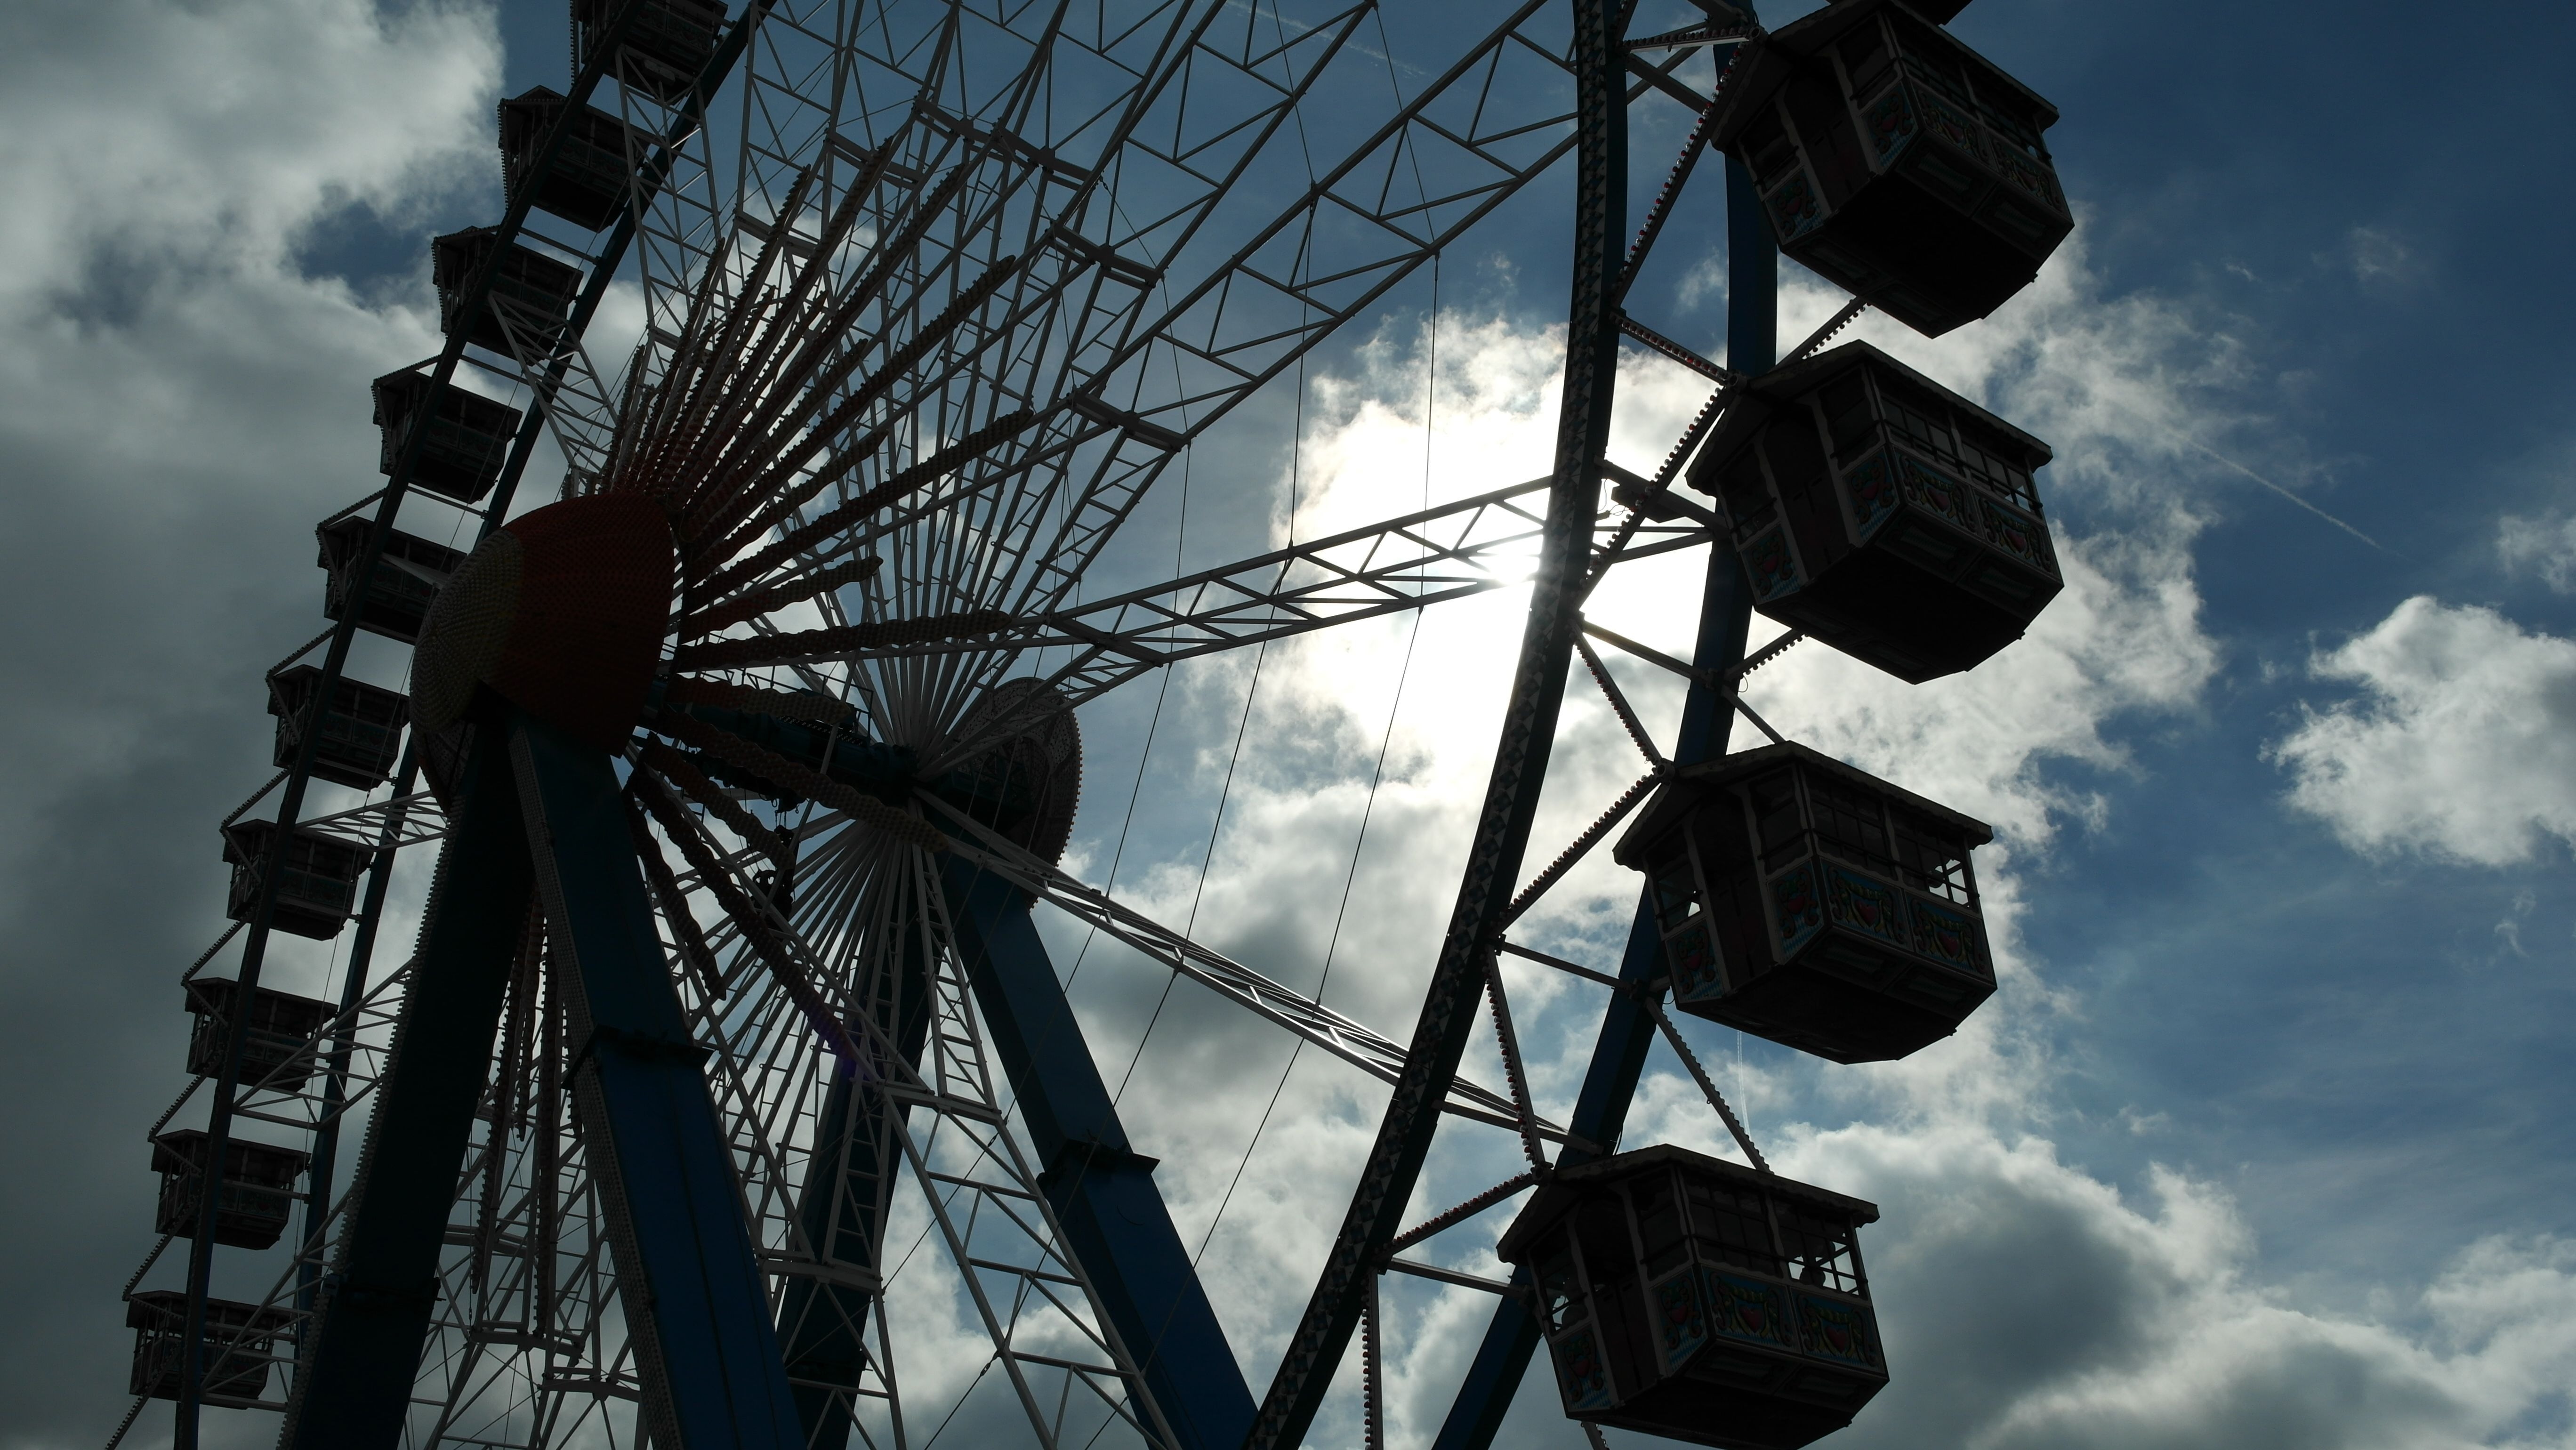
sky, white, skyscraper, cityscape, reflection, ferris wheel, tower, mast, romantic, blue, clouds, bavaria, tourist attraction, oktoberfest, urban area